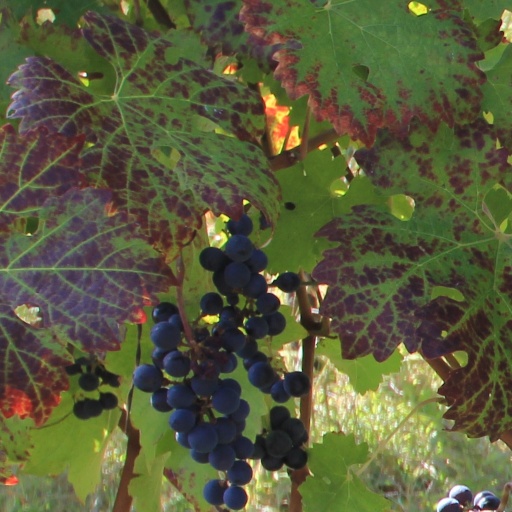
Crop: grape